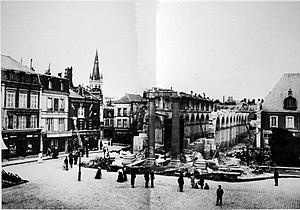
sur une vue ancienne.
L'église de Épernay est une église de la fin du XIXᵉ siècle, située dans la commune d'Épernay dans le département de la Marne.
L'abbaye Saint-Martin d'Épernay est une ancienne abbaye augustinienne située à Epernay dans la Marne, détruite après la révolution.